Haber process

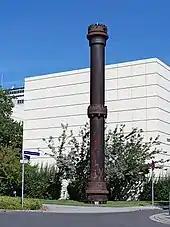
A historical (1921) high-pressure steel reactor for the production of ammonia via the Haber process is displayed at the Karlsruhe Institute of Technology, Germany

Combined with the energy needed to produce hydrogen and purified atmospheric nitrogen, ammonia production is energy-intensive, accounting for 1% to 2% of global energy consumption, 3% of global carbon emissions, and 3% to 5% of natural gas consumption. Hydrogen required for ammonia synthesis is most often produced through gasification of hydrocarbons, mostly natural gas, but other potential hydrogen sources include coal, petroleum, peat, biomass, or waste. As of 2012, the global production of ammonia produced from natural gas using the steam reforming process was 72%, however in China as of 2022 natural gas and coal were responsible for 20% and 75% respectively. Hydrogen can also be produced from water and electricity using electrolysis: at one time, most of Europe's ammonia was produced from the Hydro plant at Vemork. Other possibilities include biological hydrogen production or photolysis, but at present, steam reforming of natural gas is the most economical means of mass-producing hydrogen.